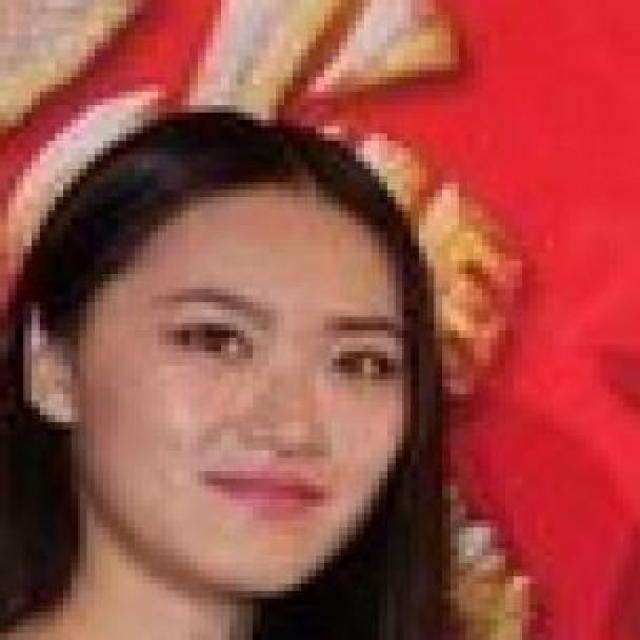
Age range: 21-44